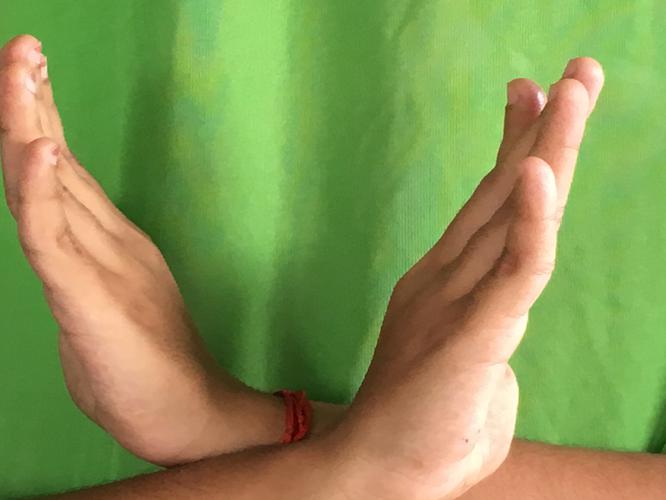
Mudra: Swastikam
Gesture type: double_hand